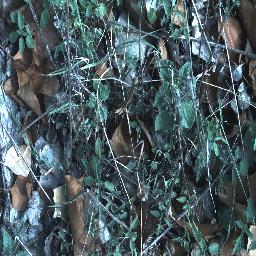
Label: negative